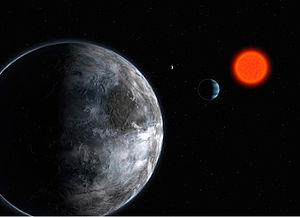
Gliese 581 est une étoile naine rouge située dans la constellation de la Balance à 20,5 années-lumière du Système solaire.